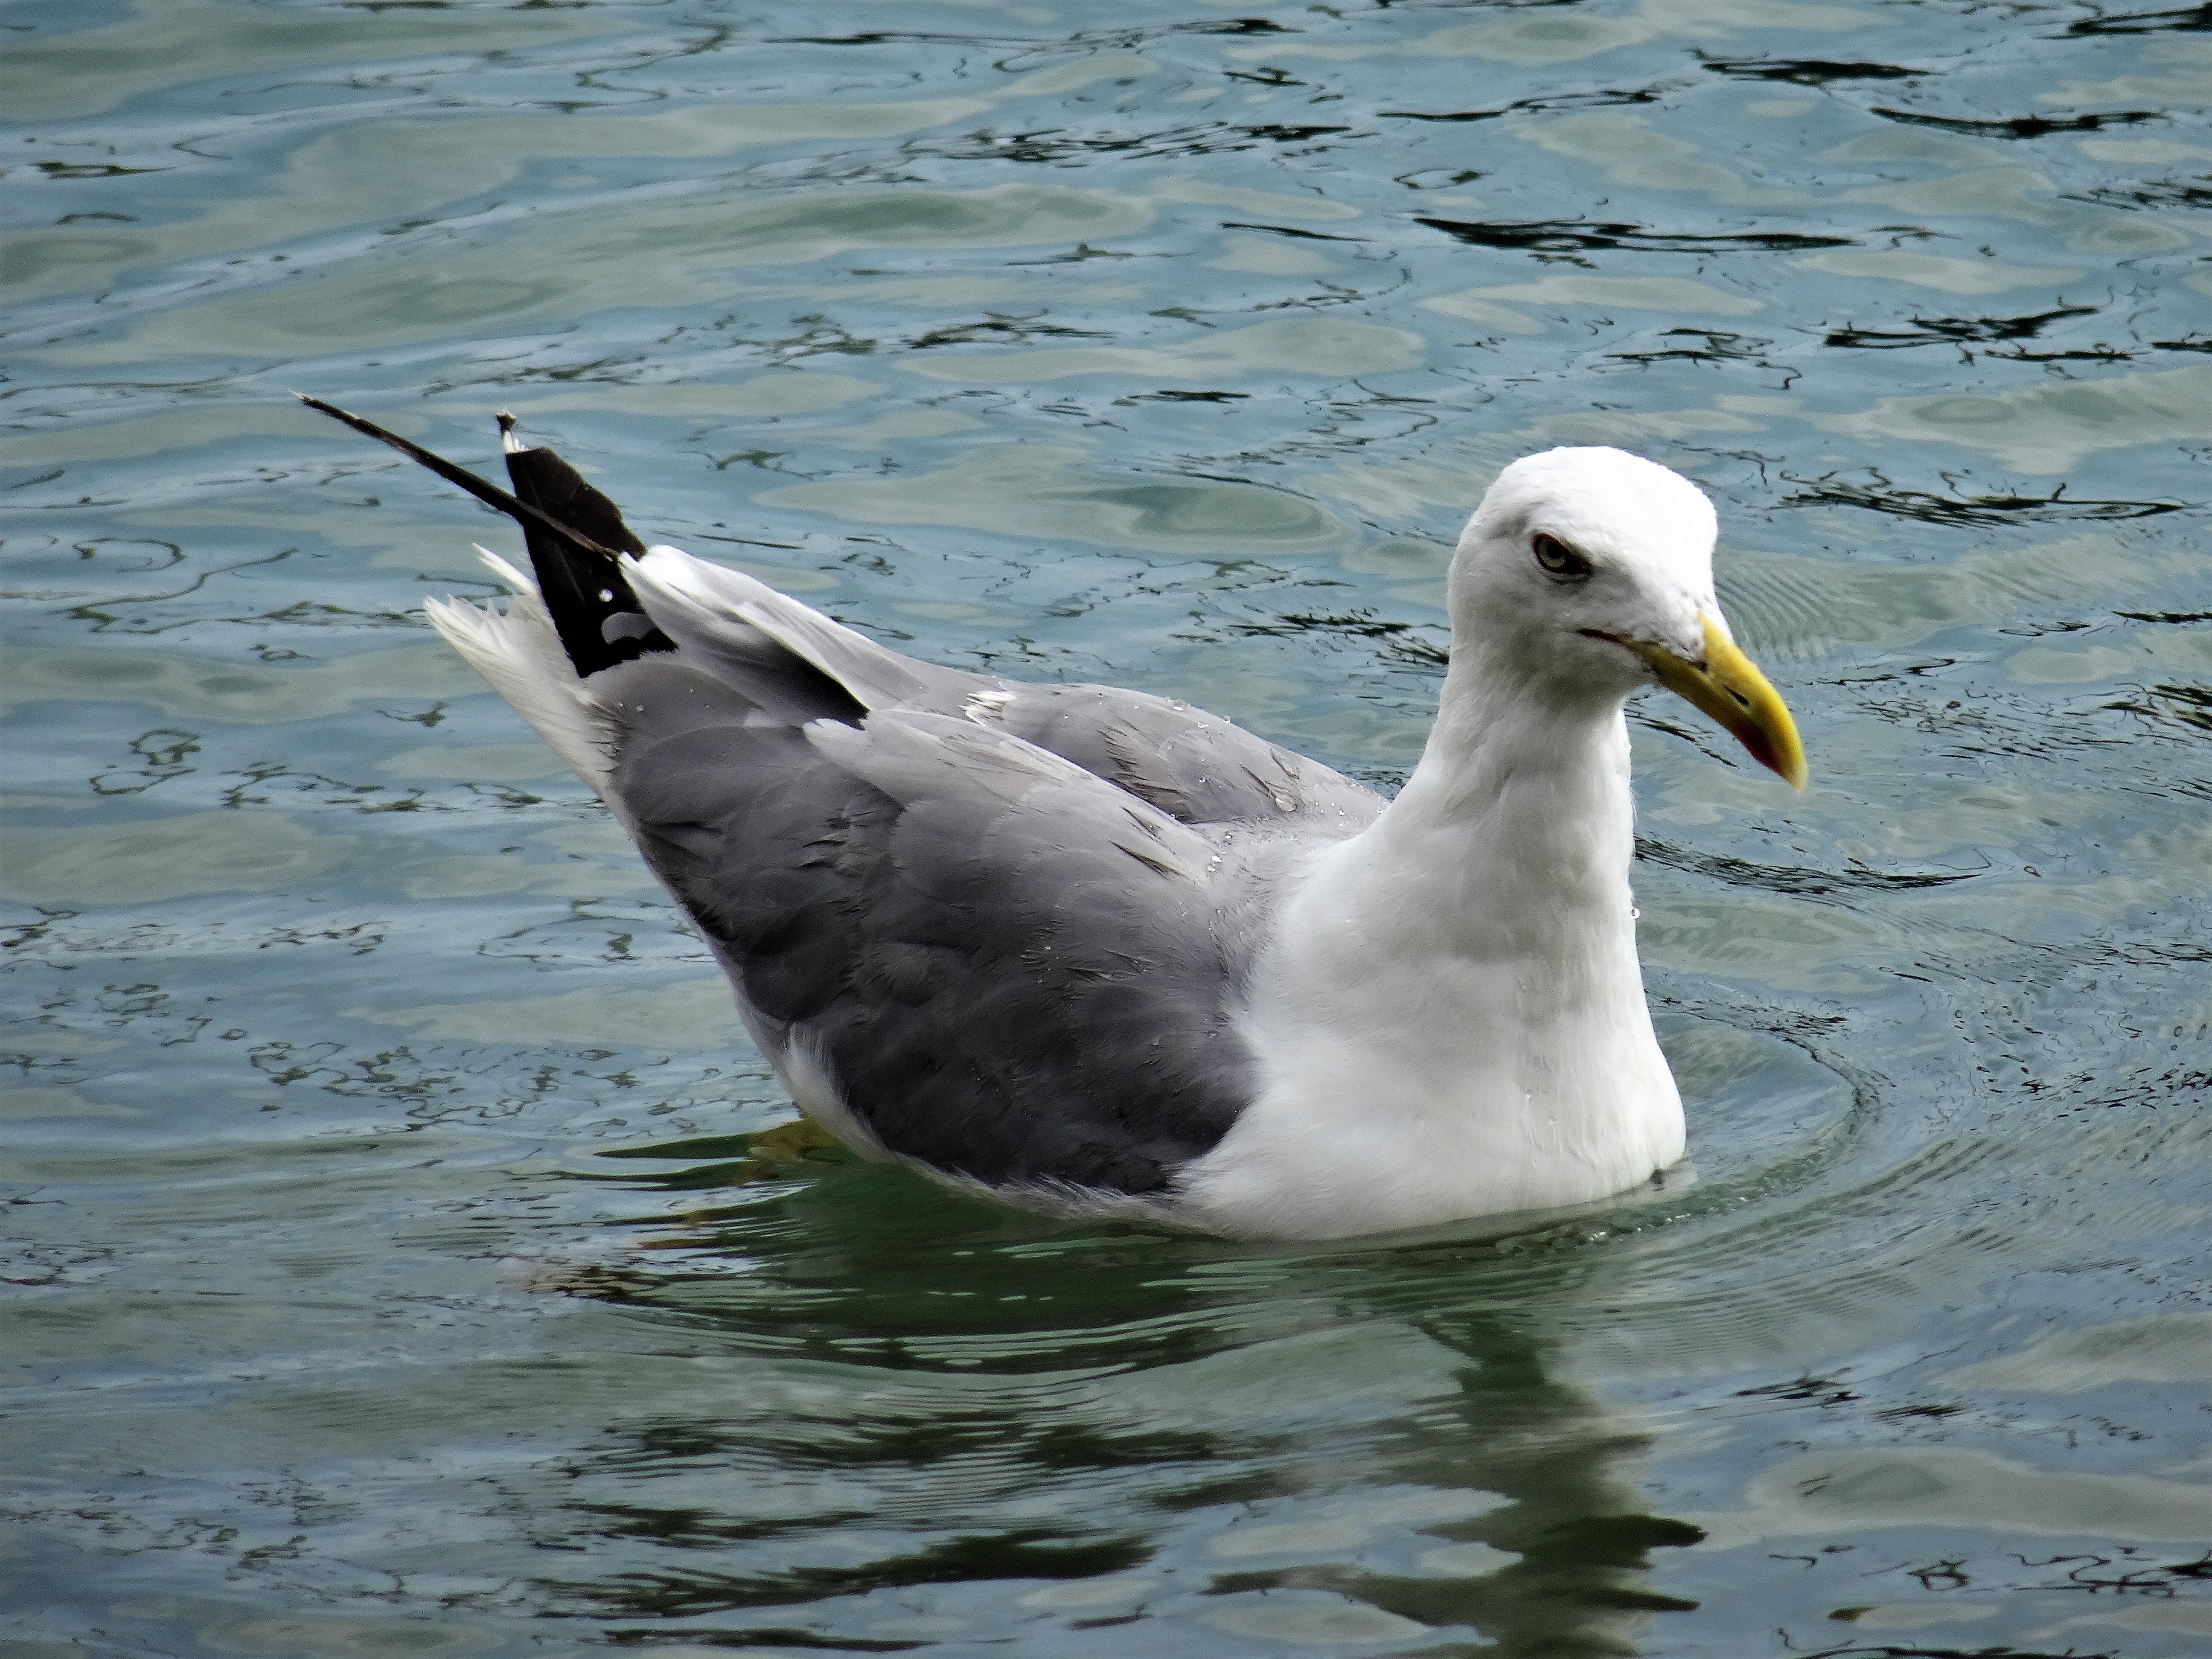
water, bird, wave, seabird, seagull, wildlife, gull, beak, fauna, albatross, water bird, shorebird, charadriiformes, european herring gull, great black backed gull